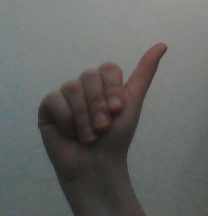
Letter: dhad